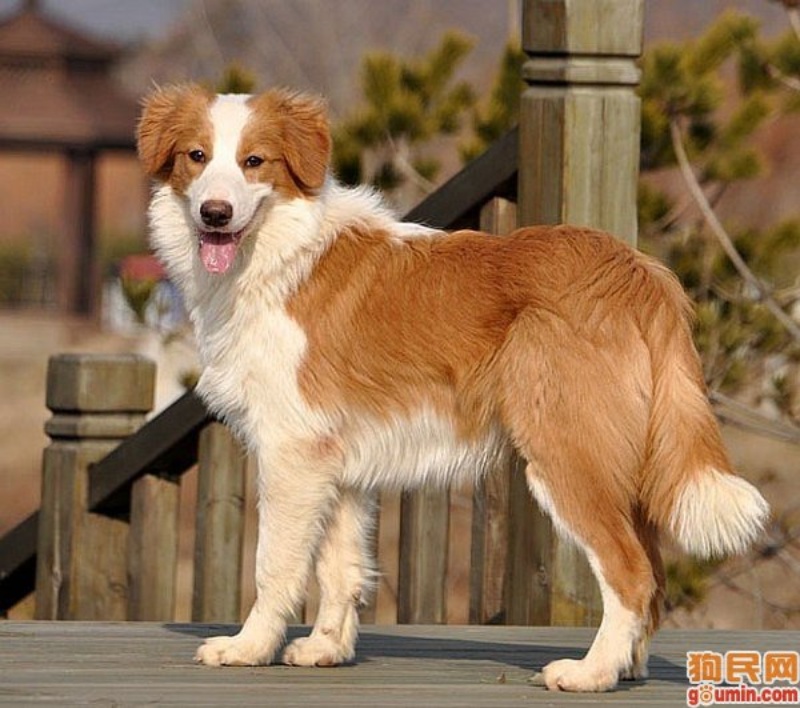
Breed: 245-n000098-Australian_Shepherd